St Michael and St Lawrence's Church, Fewston

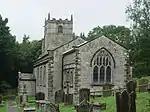
The church, in 2005

St Michael and St Lawrence's Church is an Anglican church in Fewston, a village in North Yorkshire, in England.